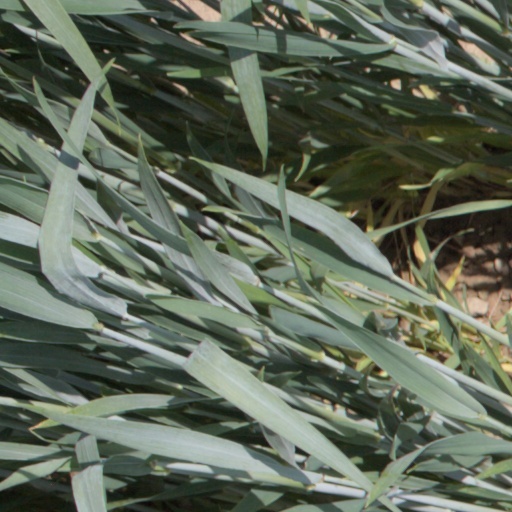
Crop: wheat